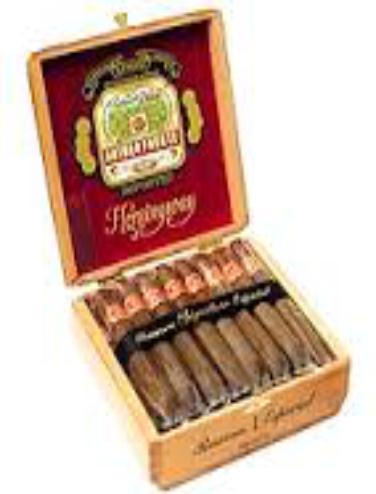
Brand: Arturo Fuente
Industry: Necessities